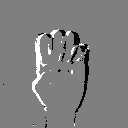
ASL letter: e